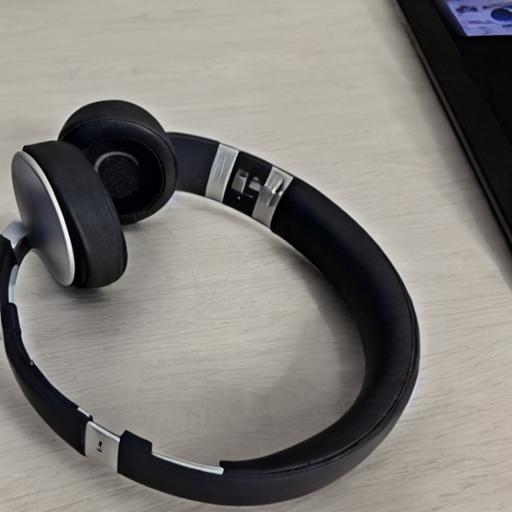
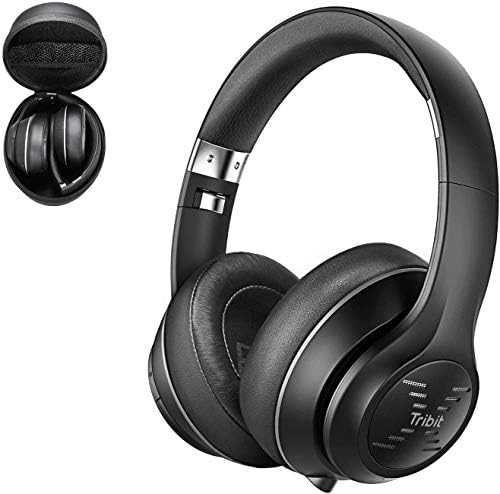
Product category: headphones
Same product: no